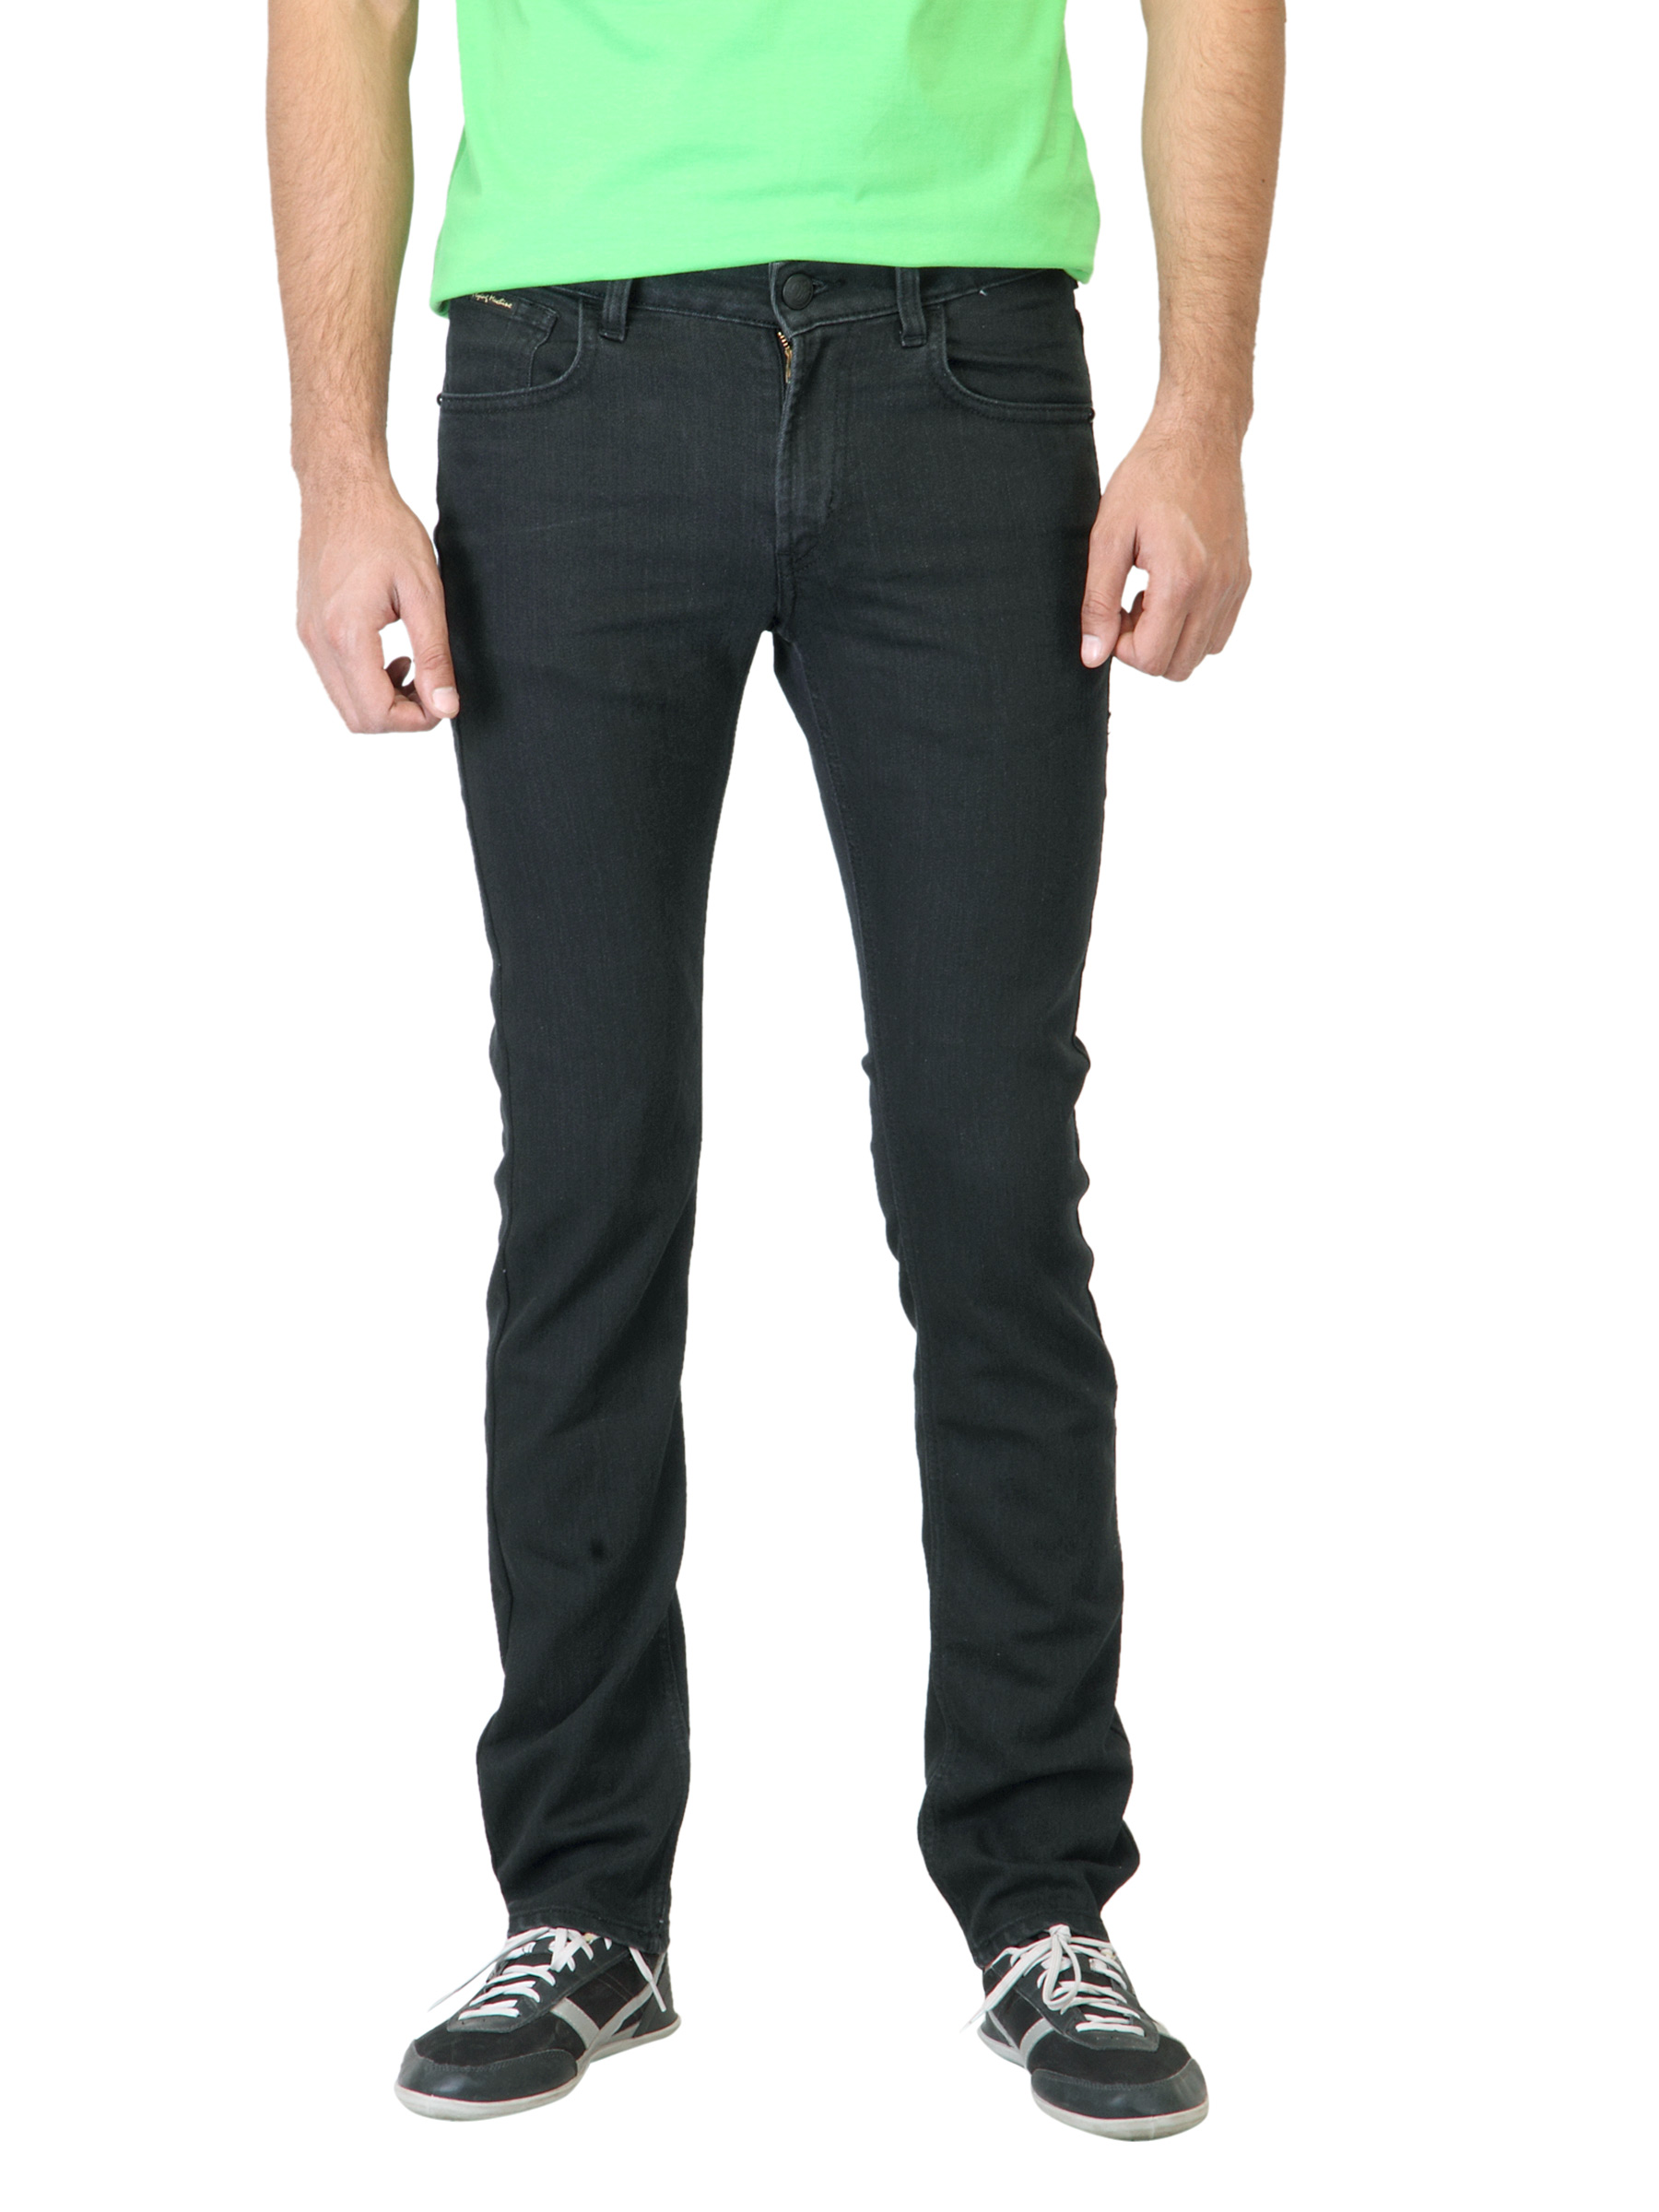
Flying Machine Men Washed Black Jeans
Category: Apparel / Bottomwear / Jeans
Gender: Men
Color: Black
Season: Winter 2016
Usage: Casual